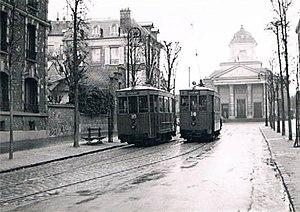
Carte postale avec en photo les tramway circulant boulevard de Lesseps à Versailles.
Montreuil est un quartier de la ville de Versailles, dans le département des Yvelines et la région île-de-France. Le quartier de Montreuil, appelé également Village de Montreuil par ses habitants, est l'un des quartiers de Versailles les plus étendus en superficie puisqu'il commence avenue de Paris à la limite de Viroflay, jusqu'à la rue Montbauron en faisant des détours par l'avenue de Saint-Cloud, la rue de Provence, le boulevard de la Reine et en finissant par « flâner » le long du boulevard de la République. Sa population est comprise entre 17 000 et 18 000 habitants.